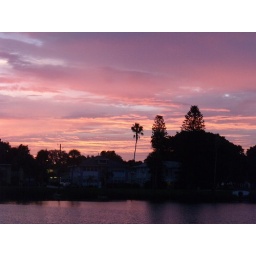
trees against the complex pink purple overcast sky